ESO Supernova Planetarium & Visitor Centre

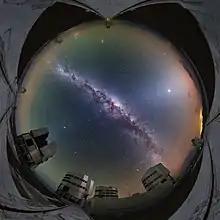
Ultra HD photograph captures Paranal Observatory in a 360 degree fish-eye (fulldome) view.

The visitor centre hosts a 14-metre diameter, tilted planetarium dome, able to accommodate up to 109 visitors. The planetarium has 5 Velvet projectors with a total resolution of 4250 pixels. It is driven by the software packages Digistar 6, Uniview, Powerdome, World Wide Telescope, Resolume and Space Engine.